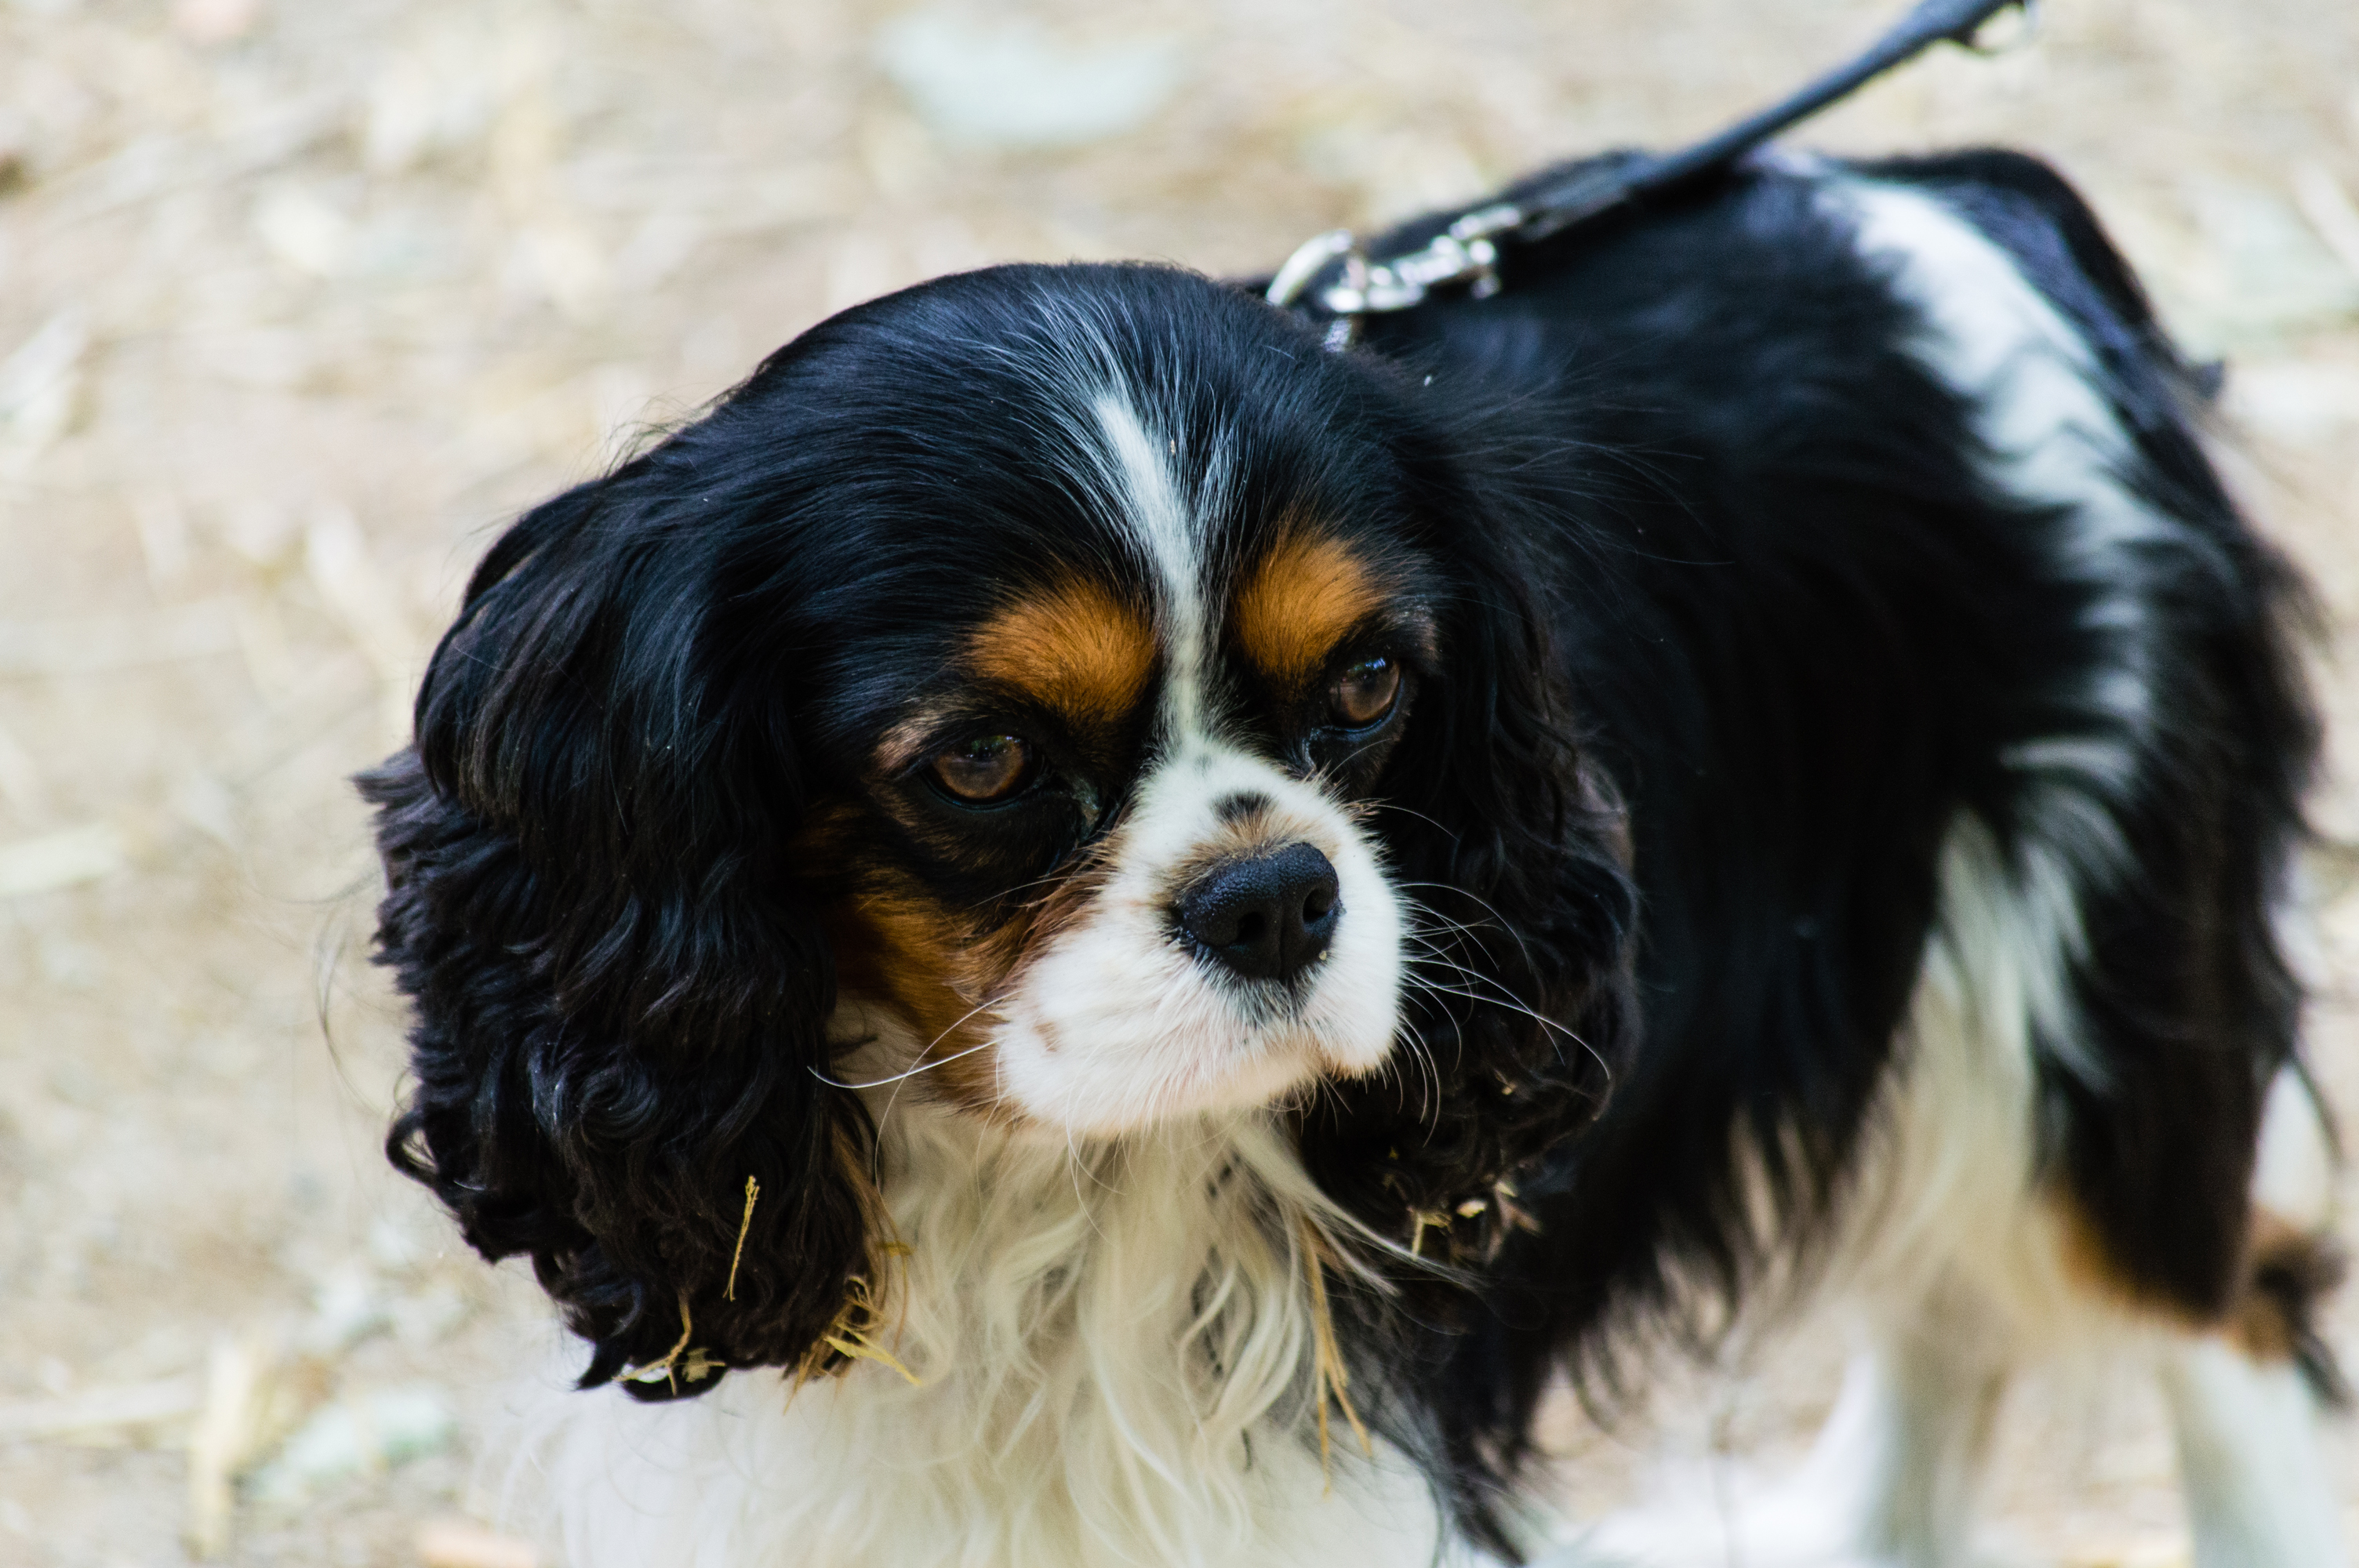
puppy, dog, mammal, spaniel, vertebrate, dog breed, cavalier king charles spaniel, king charles spaniel, dog like mammal, carnivoran, cavachon, phalene